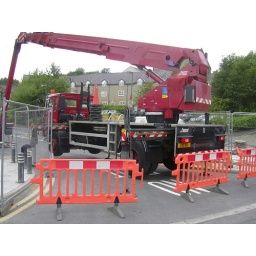
Bronto Skylift is the global market leader in truck mounted hydraulic platforms.